Monteverdi Hai 450

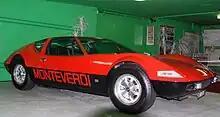
Monteverdi Hai 450 GTS at the Monteverdi Museum, Basel, Switzerland.

Monteverdi initially planned to produce 49 copies, but the production was halted after the two prototypes. Only one car was actually sold, although in a 1974 interview Peter Monteverdi claimed to have delivered eleven of the cars. In the 1990s, two additional replicas from spare parts were made by Monteverdi, those now reside in the Swiss National Transport Museum in Luzern.